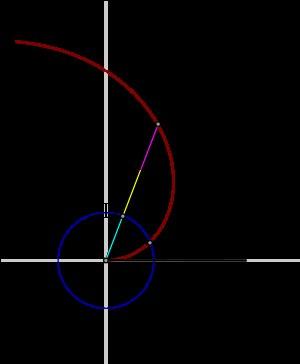
Des spirales est un traité d'Archimède. Le mathématicien n'a pas découvert la spirale d'Archimède mais l'utilise dans ce traité pour la quadrature du cercle et la trisection de l'angle.